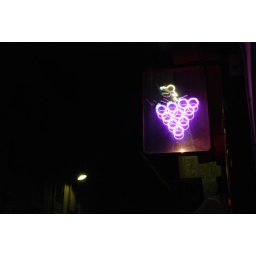
A neon wine bar sign glows in the street of Paris, France.